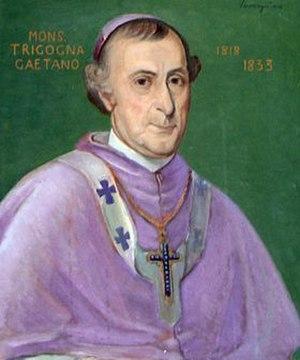
Gaetano Maria Giuseppe Benedetto Placido Vincenzo Trigona e Parisi ou plus simplement Gaetano Trigona e Parisi est un cardinal italien du XIXᵉ siècle.